Wronki

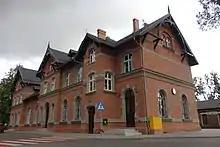
Wronki railway station

The Wronki railway station is located on the Poznań–Szczecin railway, and the city has railway connections with major Polish cities like Poznań, Szczecin, Wrocław, Kraków and Katowice.